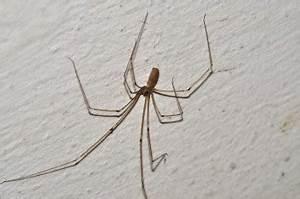
spider